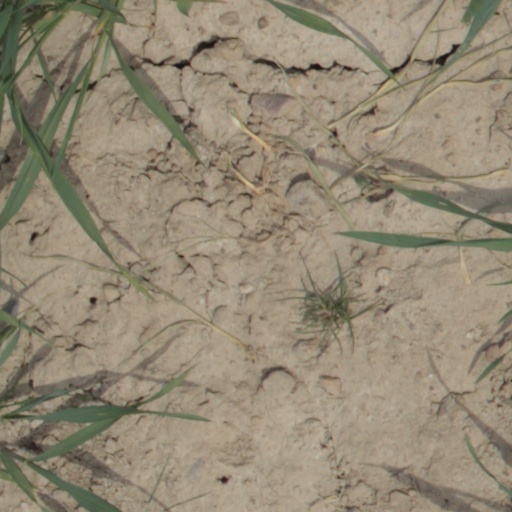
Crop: wheat